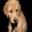
Label: dog